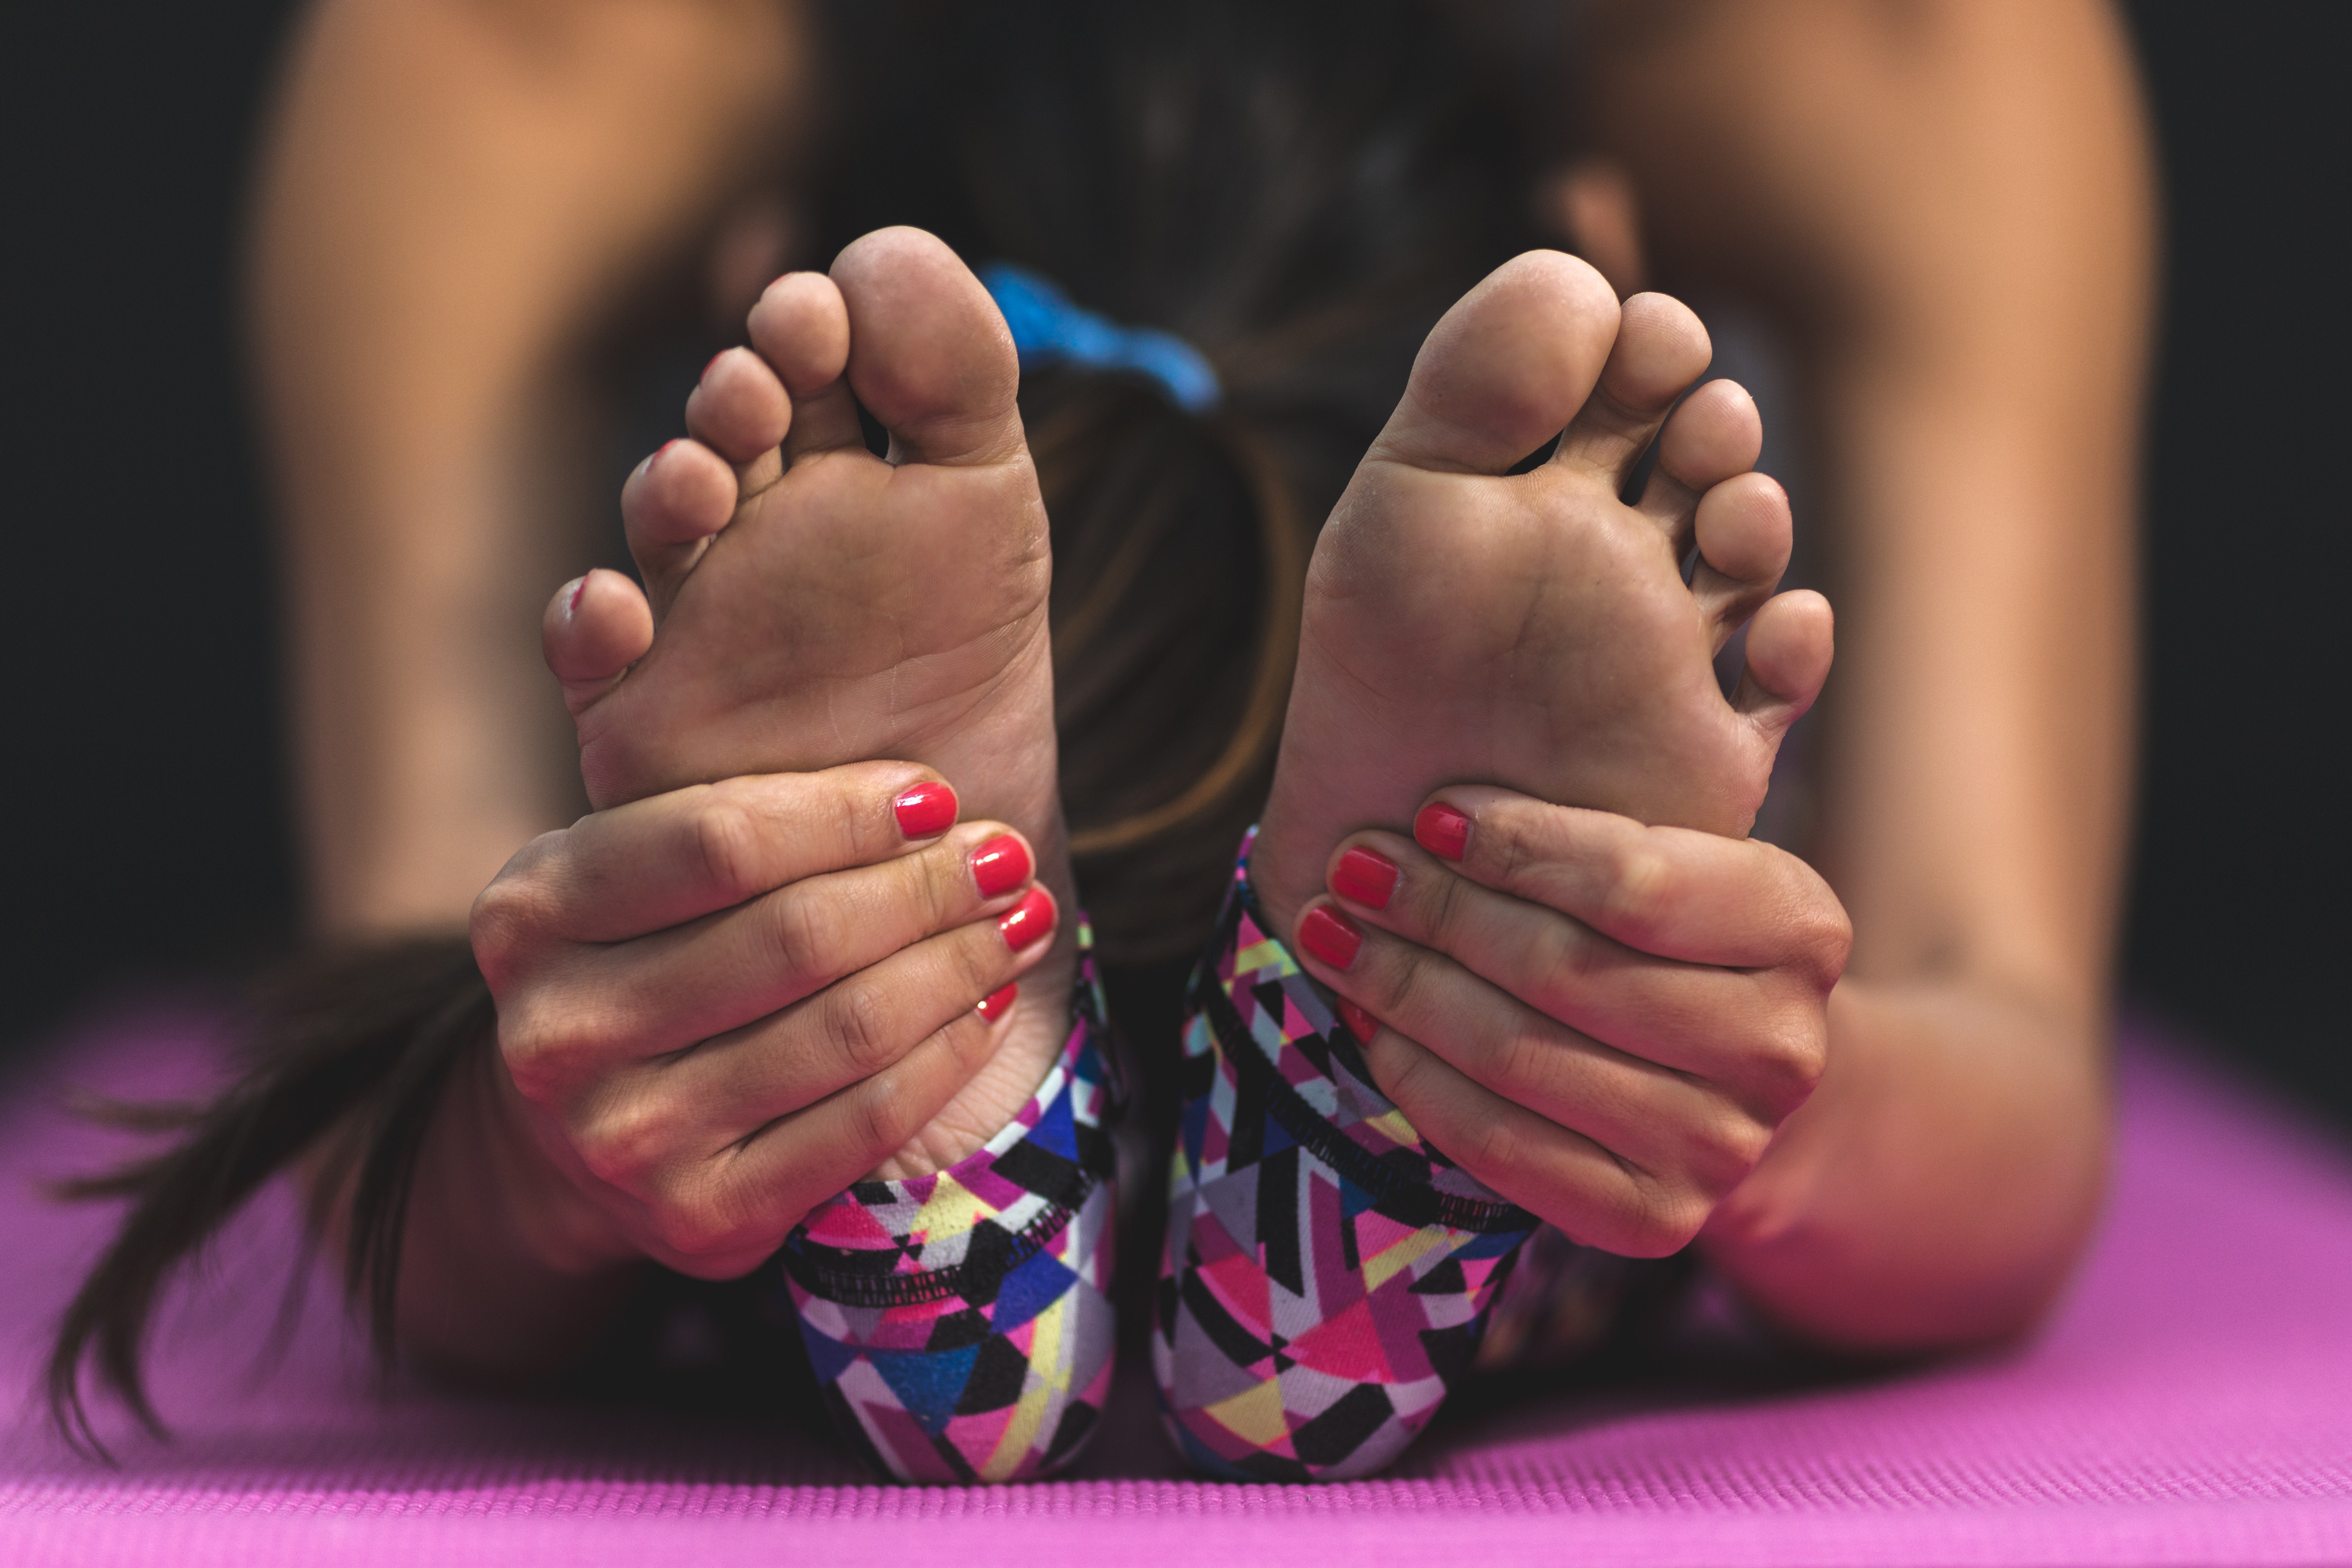
toe, foot, leg, nail, barefoot, skin, pink, purple, sole, close up, human leg, child, finger, footwear, hand, human body, joint, toddler, photography, shoe, flesh, baby, ankle